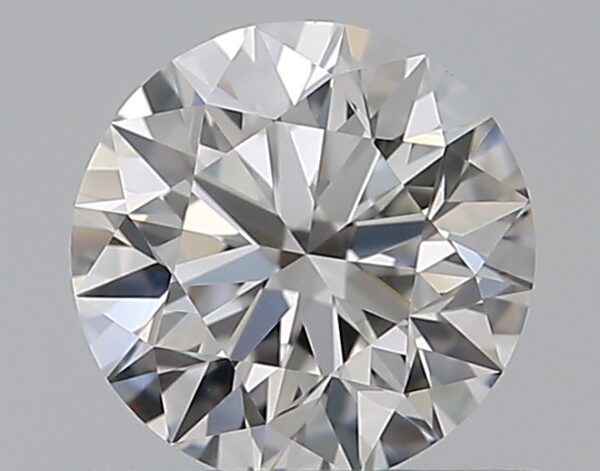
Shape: round
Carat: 0.5
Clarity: VVS2
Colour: E
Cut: EX
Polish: EX
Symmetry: EX
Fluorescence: N
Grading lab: GIA
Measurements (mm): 5.06 x 5.08 x 3.17